Georgy Mosolov

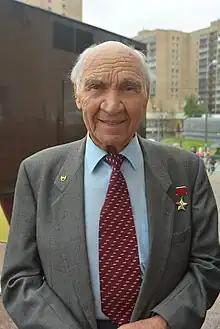
Georgi Mosolov in 2016

Georgy Konstantinovich Mosolov (3 May 1926, in Ufa, Bashkortostan, Soviet Union – 18 March 2018) was a Soviet Russian test pilot. He attained the rank of "Polkovnik" (Colonel). He attained two world air speed records, in either the Mikoyan MiG-21 or the prototype Mikoyan Ye-66, as well as one altitude record. Colonel Mosolov was awarded the Hero of the Soviet Union and the Lenin Prize.